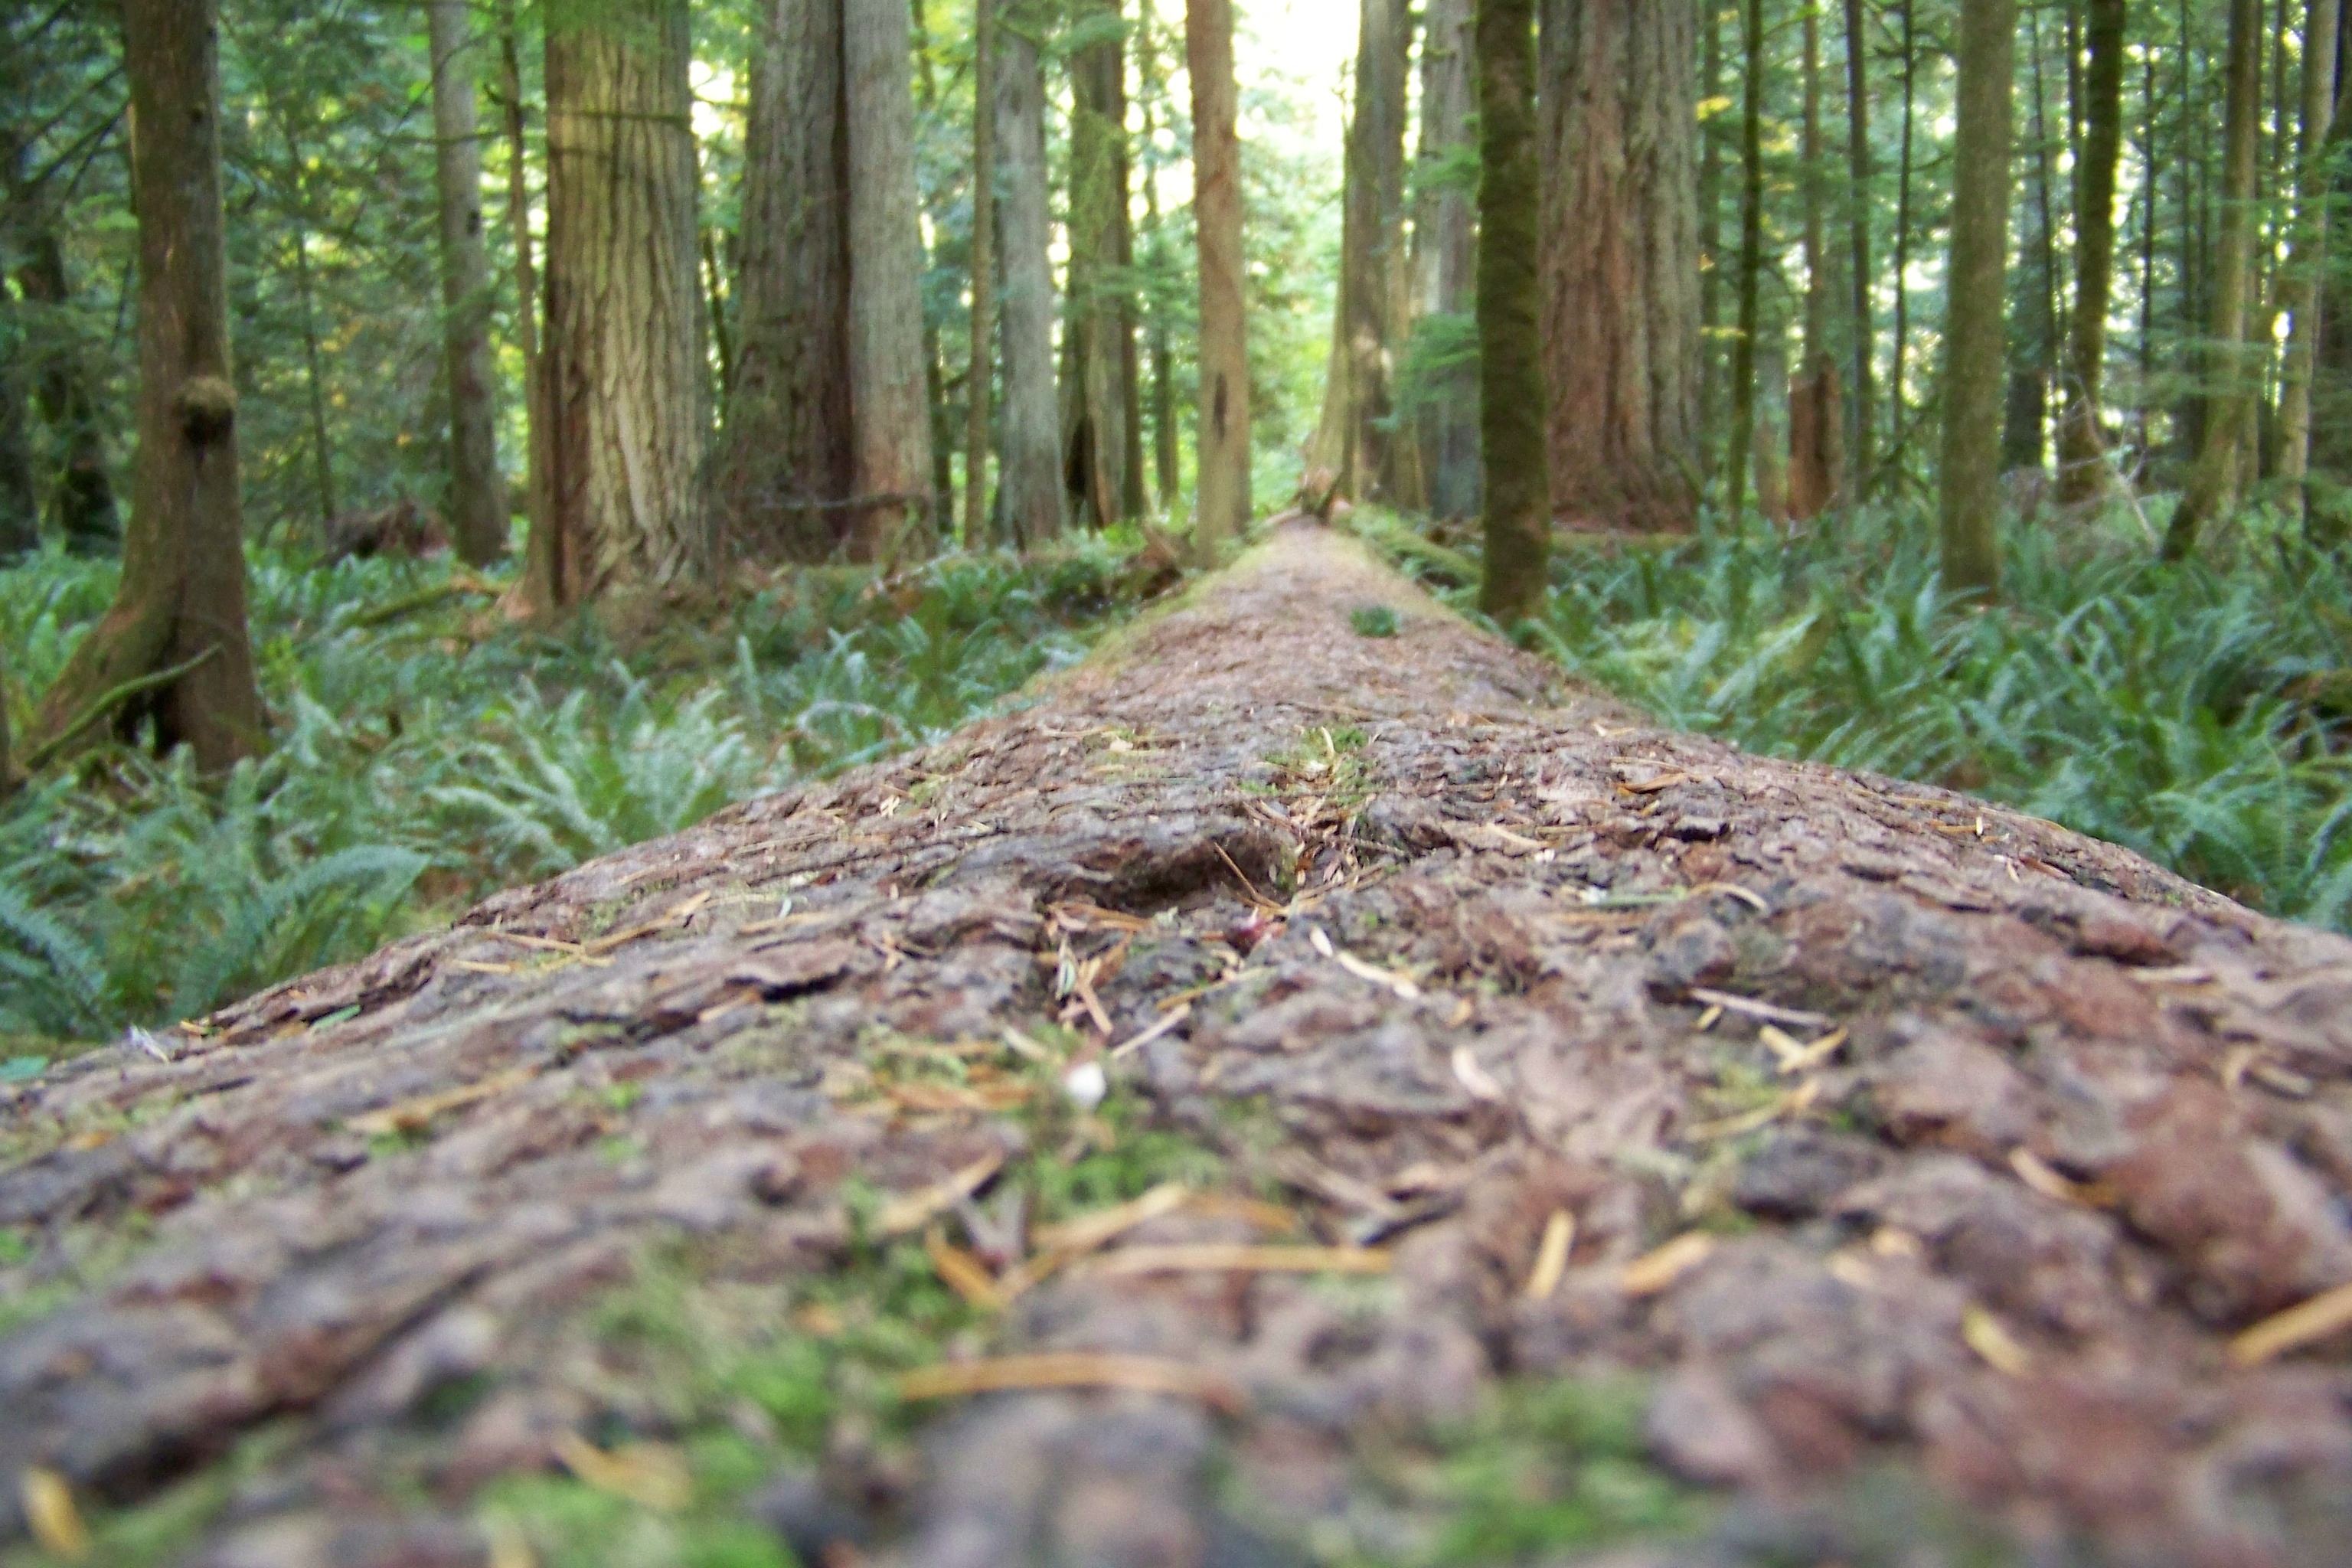
tree, nature, forest, outdoor, wilderness, trail, trunk, bark, wildlife, environment, foliage, jungle, tranquil, scenic, natural, evergreen, soil, majestic, conifer, trees, woods, rainforest, branches, deciduous, wetland, woodland, sequoia, habitat, ecosystem, redwoods, tall trees, biome, old growth forest, natural environment, temperate broadleaf and mixed forest, temperate coniferous forest